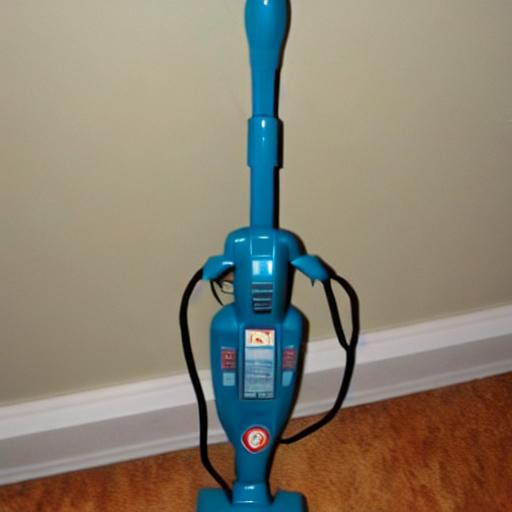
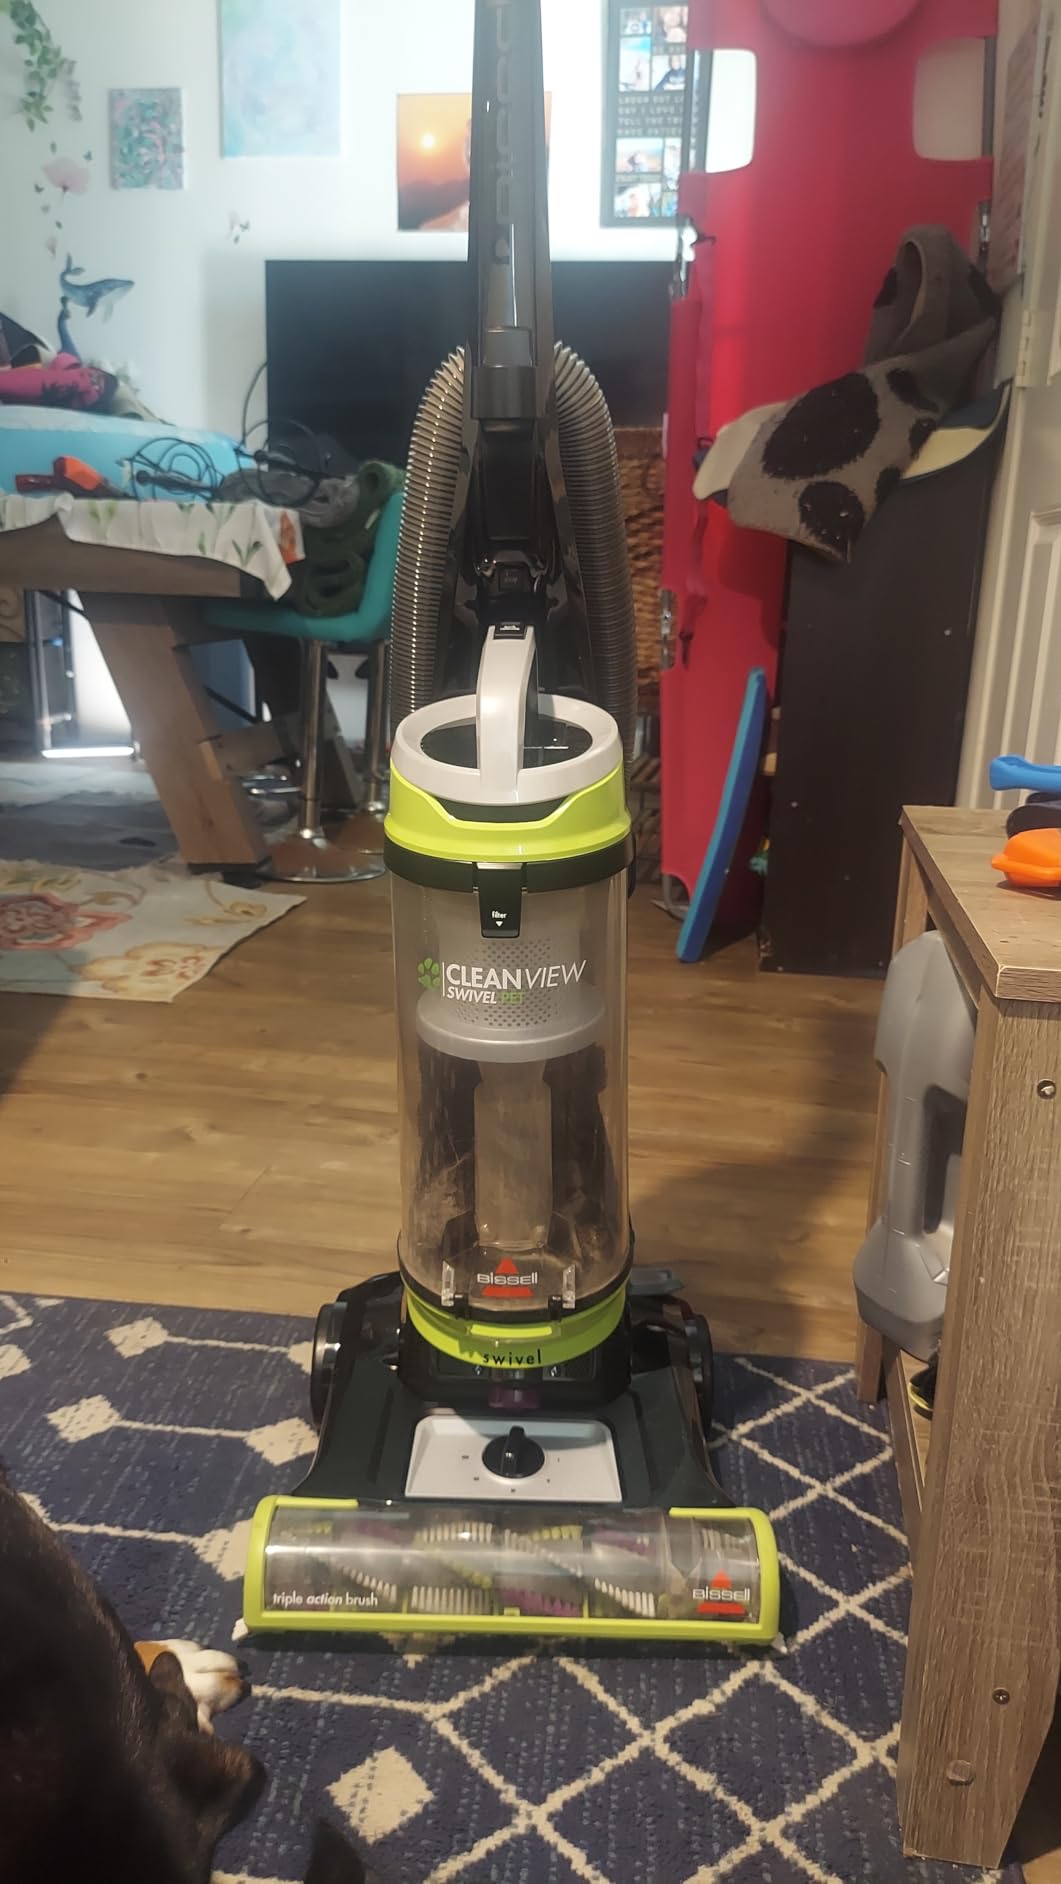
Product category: items_vacuum
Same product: no